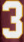
Number: 3